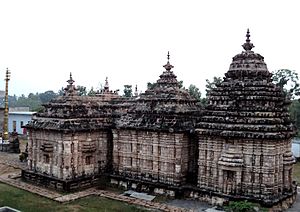
Srikakulam (distrikt) / Inddelinger / Mandaler
Mandasa Vasudeva Temple
Srikakulam er et distrikt i den indiske delstat Andhra Pradesh. Distriktets hovedstad er Srikakulam.